Henriette Herz

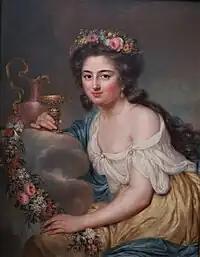
Henriette Herz, née Henriette de Lemos, by Anna Dorothea Therbusch, 1778

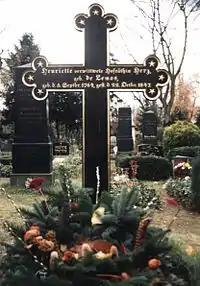
Grave of Henriette Herz

Henriette Julie Herz (née de Lemos) (September 5, 1764 – October 22, 1847) was a German writer, best known for the "salonnieres" or literary salons that she started with a group of emancipated Jews in Prussia.